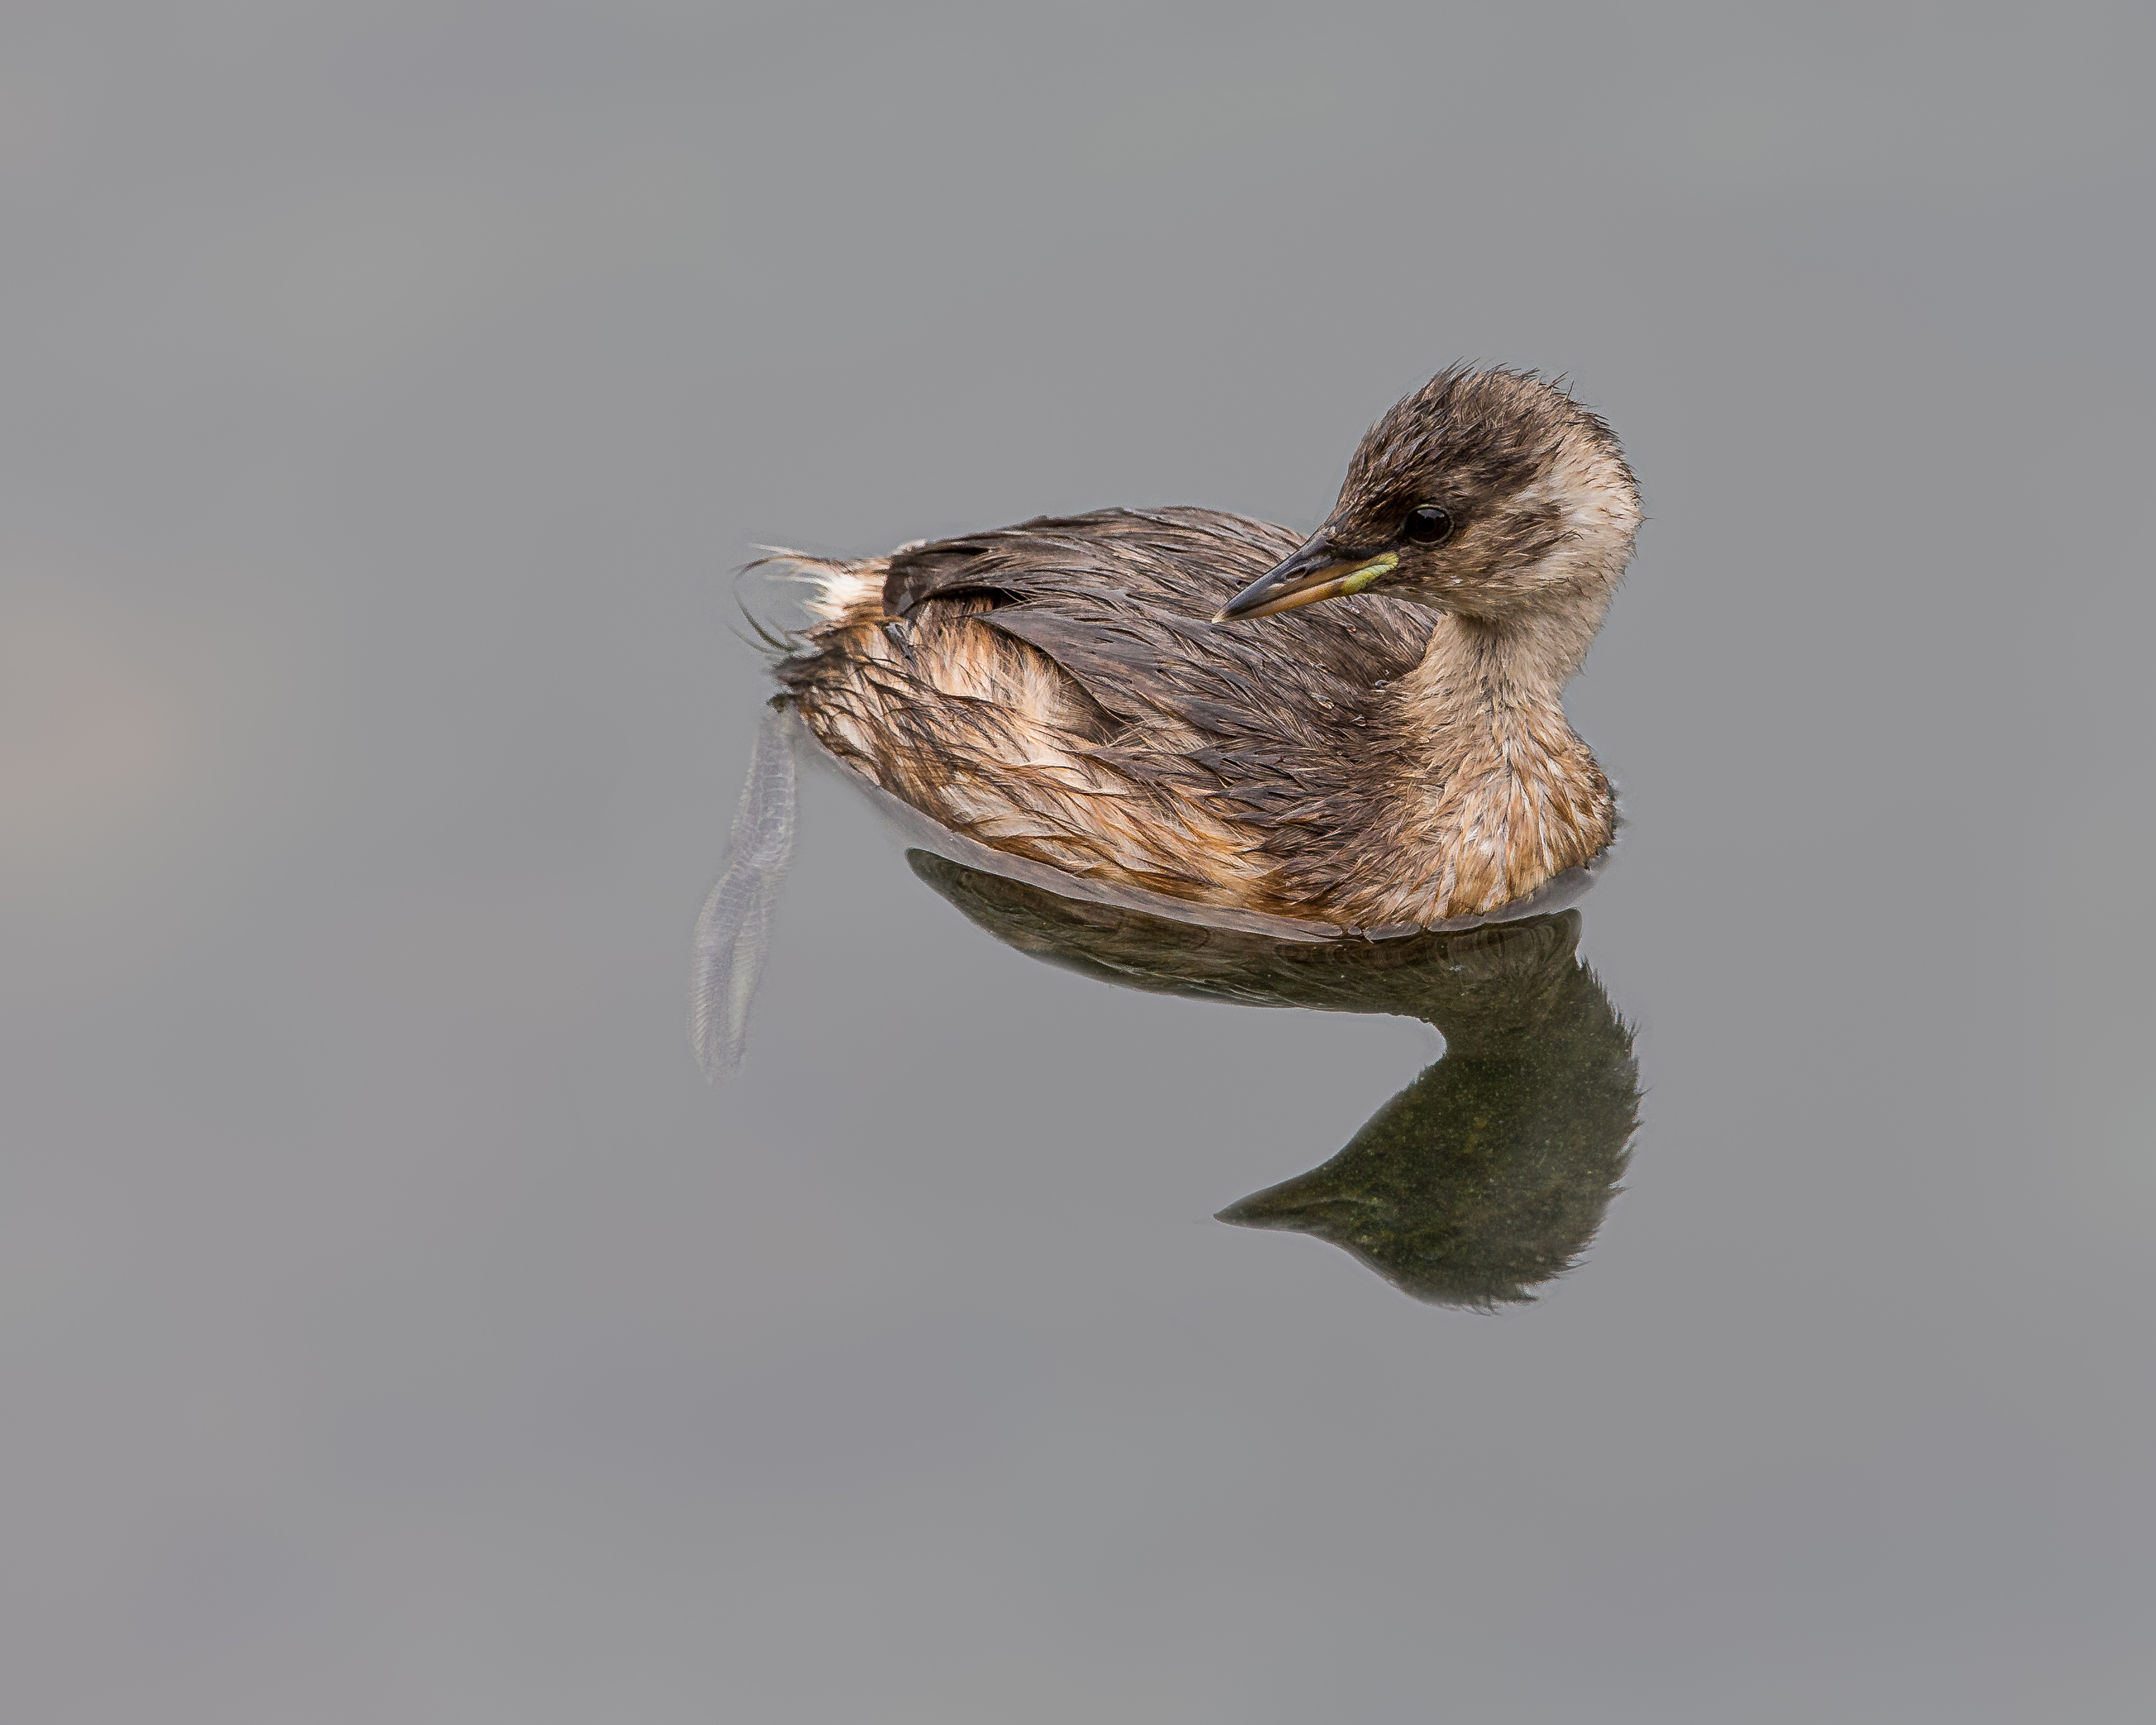
branch, bird, wing, wildlife, beak, fauna, close up, duck, vertebrate, sparrow, water bird, juvenile, andymorffew, morffew, hampshire, blashfordlakes, littlegrebe, wren, house sparrow, perching bird